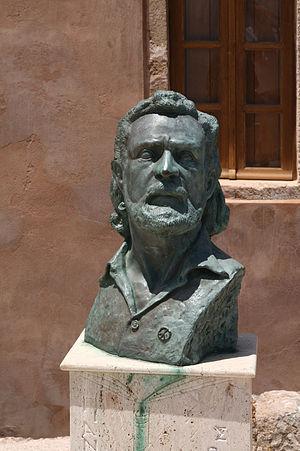
Yánnis Rítsos, né Ioánnis Rítsos le 1ᵉʳ mai 1909 à Monemvasia et mort le 11 novembre 1990 à Athènes, est un poète grec.